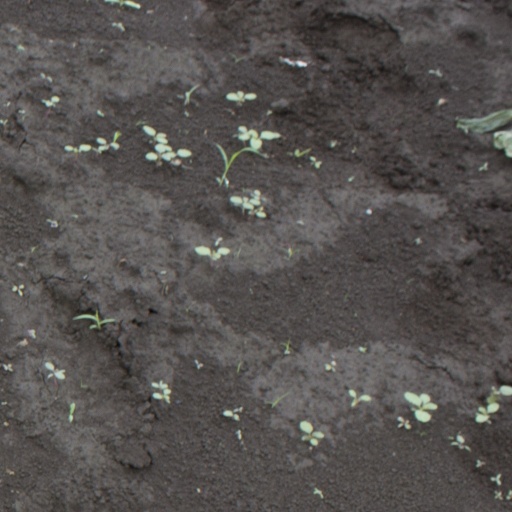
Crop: soybean